J. E. B. Stuart

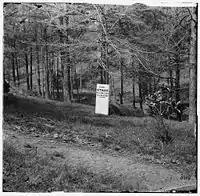

Lee reorganized his cavalry on September 9, creating a Cavalry Corps for Stuart with two divisions of three brigades each. In the Bristoe Campaign, Stuart was assigned to lead a broad turning movement in an attempt to get into the enemy's rear, but General Meade skillfully withdrew his army without leaving Stuart any opportunities to take advantage of. On October 13, Stuart blundered into the rear guard of the Union III Corps near Warrenton, resulting in the First Battle of Auburn. Ewell's corps was sent to rescue him, but Stuart hid his troopers in a wooded ravine until the unsuspecting III Corps moved on, and the assistance was not necessary. As Meade withdrew towards Manassas Junction, brigades from the Union II Corps fought a rearguard action against Stuart's cavalry and the infantry of Brigadier General Harry Hays's division near Auburn on October 14. Stuart's cavalry boldly bluffed Warren's infantry and escaped disaster. After the Confederate repulse at Bristoe Station and an aborted advance on Centreville, Stuart's cavalry shielded the withdrawal of Lee's army from the vicinity of Manassas Junction. Judson Kilpatrick's Union cavalry pursued Stuart's cavalry along the Warrenton Turnpike, but were lured into an ambush near Chestnut Hill and routed. The Federal troopers were scattered and chased five miles (eight km) in an affair that came to be known as the "Buckland Races". The Southern press began to mute its criticism of Stuart following his successful performance during the fall campaign.